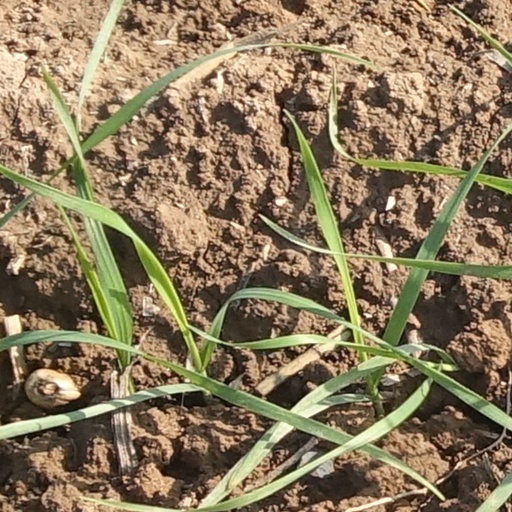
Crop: wheat